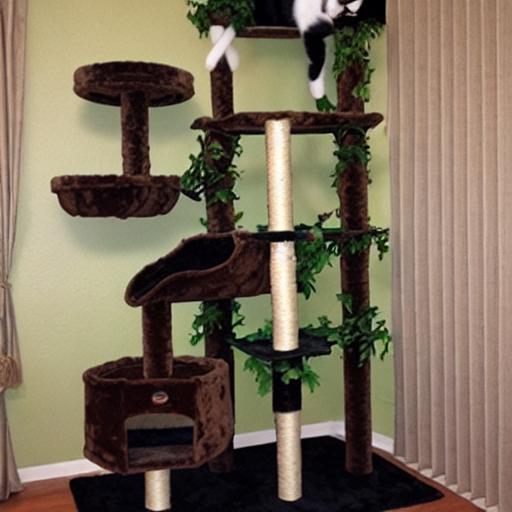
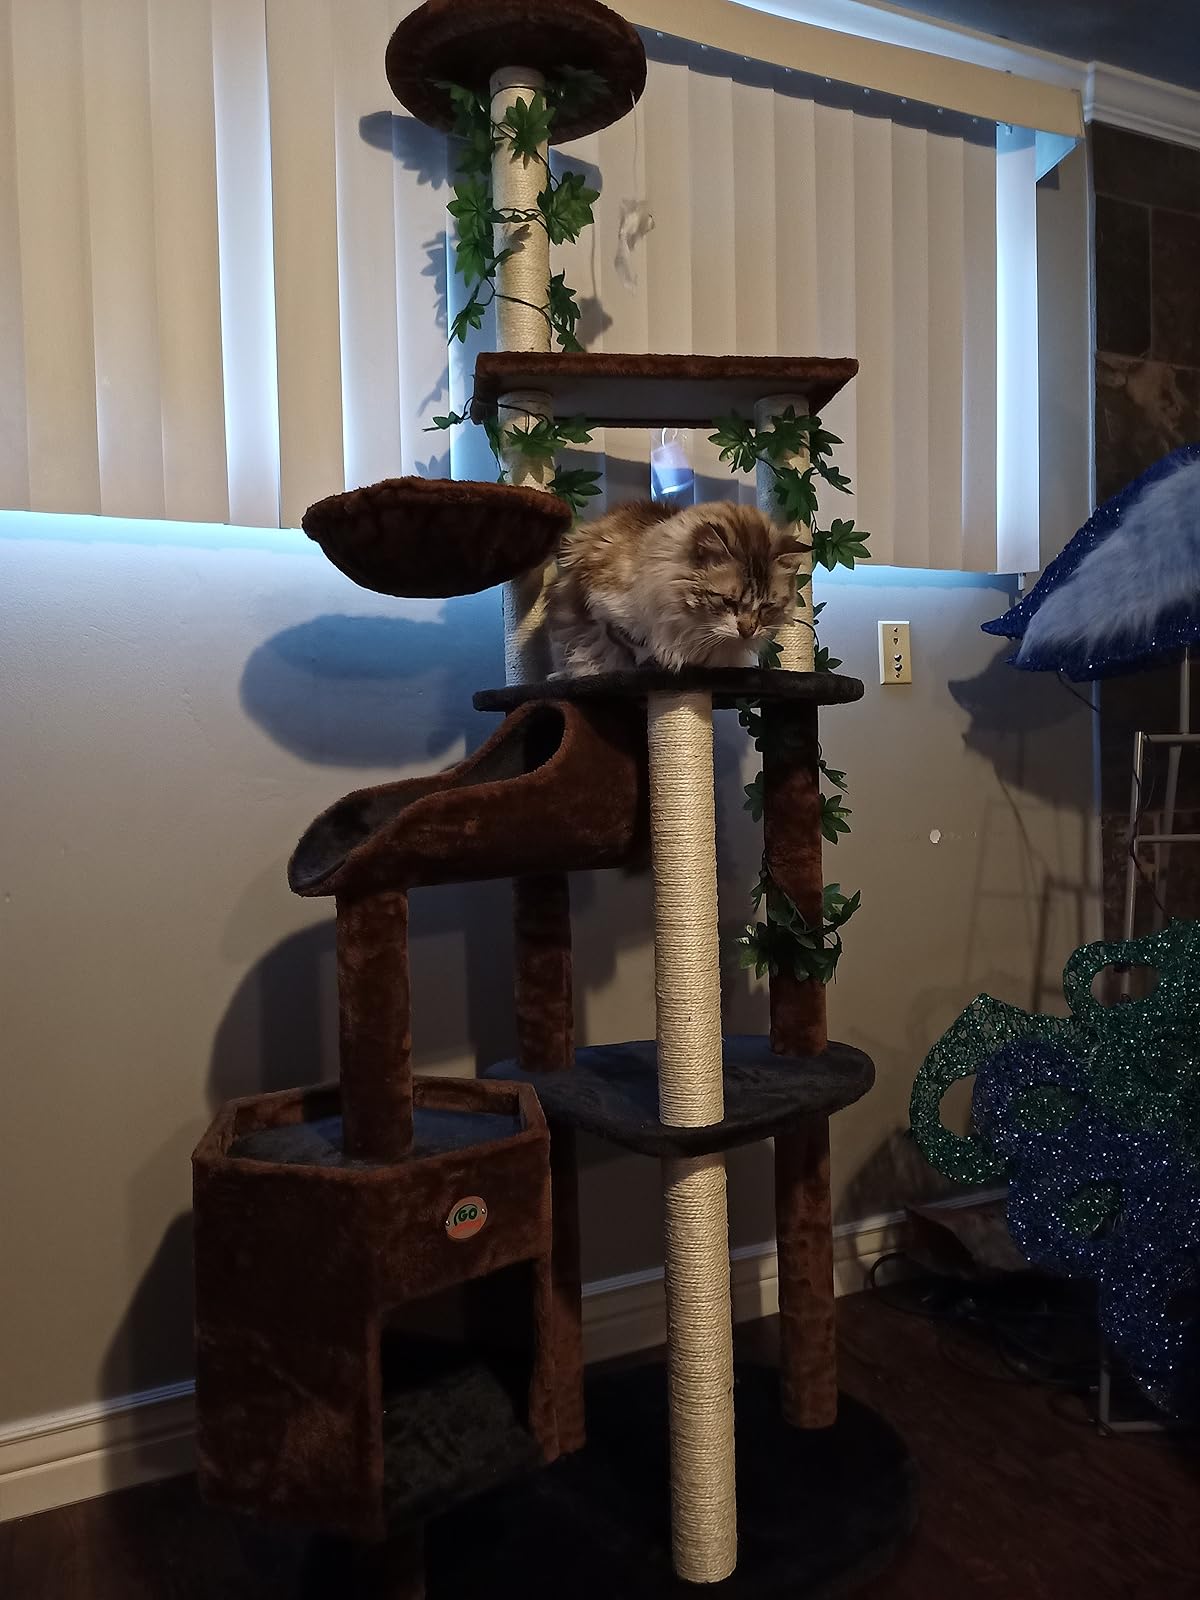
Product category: items_cat tree
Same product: no